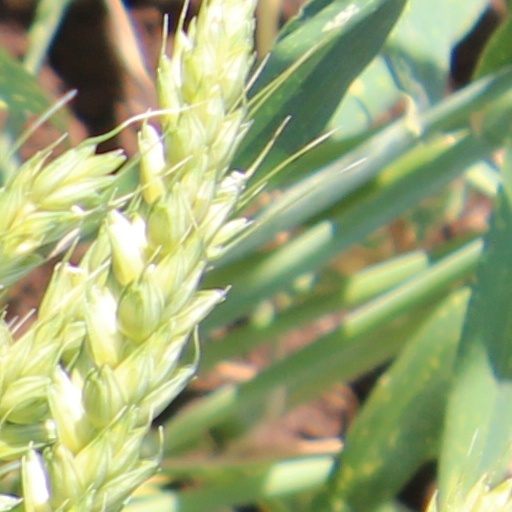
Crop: wheat